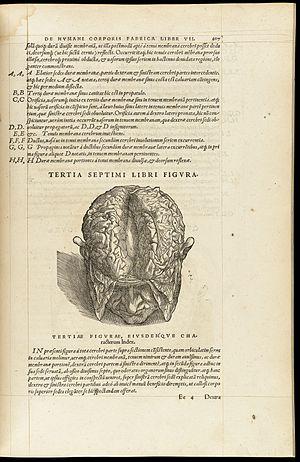
La Leçon d'Anatomie du docteur Deyman est un tableau fragmentaire de Rembrandt, peint en 1656. C'est un portrait de groupe montrant une dissection.